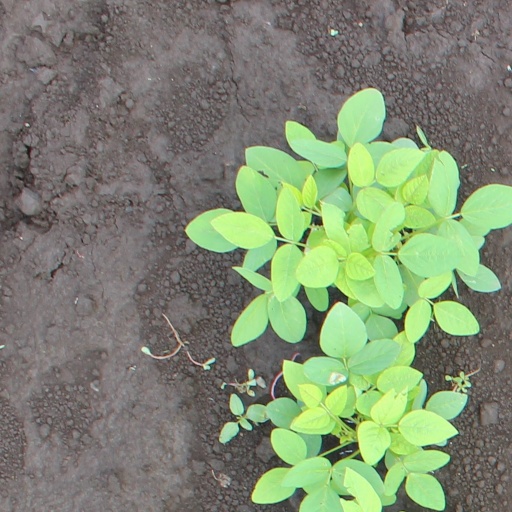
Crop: soybean